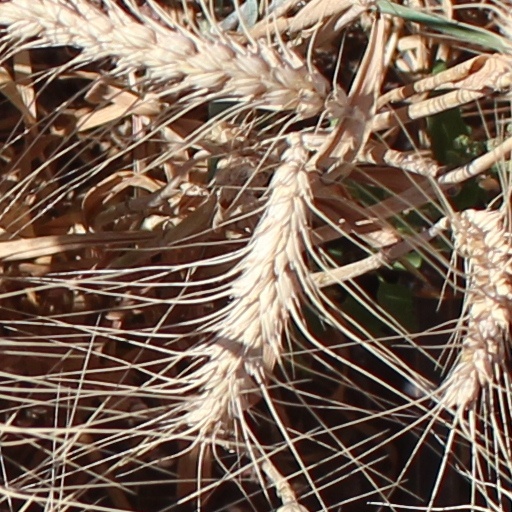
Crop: wheat